Free University of Berlin

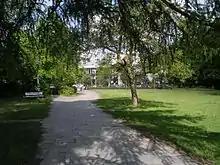
View of the southern Campus Dahlem from the canteen "Mensa I"

A dynamic group of researchers carried out pioneering research resulting in numerous Nobel Prizes. Since its foundation, the Free University of Berlin has been using buildings formerly belonging to the Kaiser Wilhelm Society and, in addition, has added numerous architecturally innovative buildings.